Gyankriti

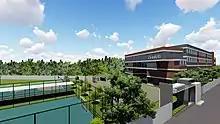

Many students from other institutes of India are inspired by Prof. Sunil Handa and Eklavya School, and have started their own schools/preschools in various parts of the country. All of them have similar basic thought process and philosophy of education. Here is a list of such schools: